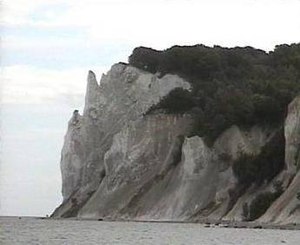
Møns Klint / Turisme
Møns Klint på Møn er 7 km lang, op til 128 m høj og strækker sig fra Møn Fyr i syd til Liselund Slotspark i nord. Den er Danmarks højeste klint og er samtidig er en enestående samling af biotoper. Kombinationen af kalksten i undergrunden med et tørt lokalklima og en landbrugsmæssig udnyttelse ved kreaturgræsning, har skabt nogle af Danmarks rigeste overdrev med en biodiversitet, der giver anelser om, hvordan landet kan have set ud, før industrialiseringen af landbruget satte ind.